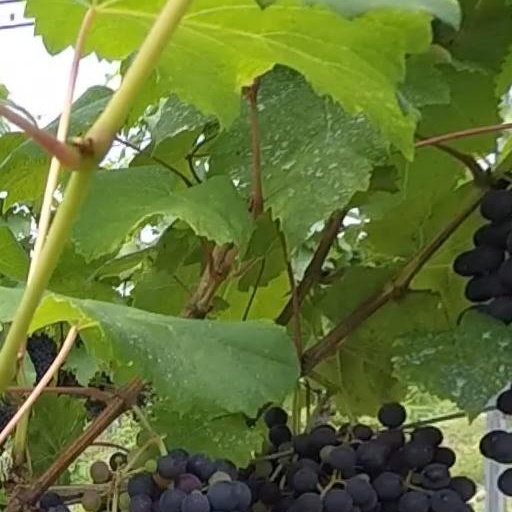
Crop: grape